List of polymorphisms

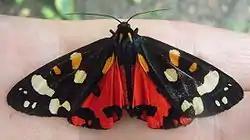
"Callimorpha dominula" morpha "typica" with spread wings. The red with black rear wings, revealed in flight, warn of its noxious taste. The front wings are cryptic, covering the rear wings at rest. Here the moth is resting but alert, and has jinked the front wings forward to reveal the warning flash.

The moth is known to be polymorphic in its colony at Cothill, about five miles (8 km) from Oxford, with three forms: the typical homozygote; the rare homozygote ("bimacula") and the heterozygote ("medionigra"). It was studied there by Ford and later by Sheppard and their co-workers over many years. Data is available from 1939 to the present day, got by the usual field method of capture-mark-release-recapture and by genetic analysis from breeding in captivity. The records cover gene frequency and population-size for much of the twentieth century.